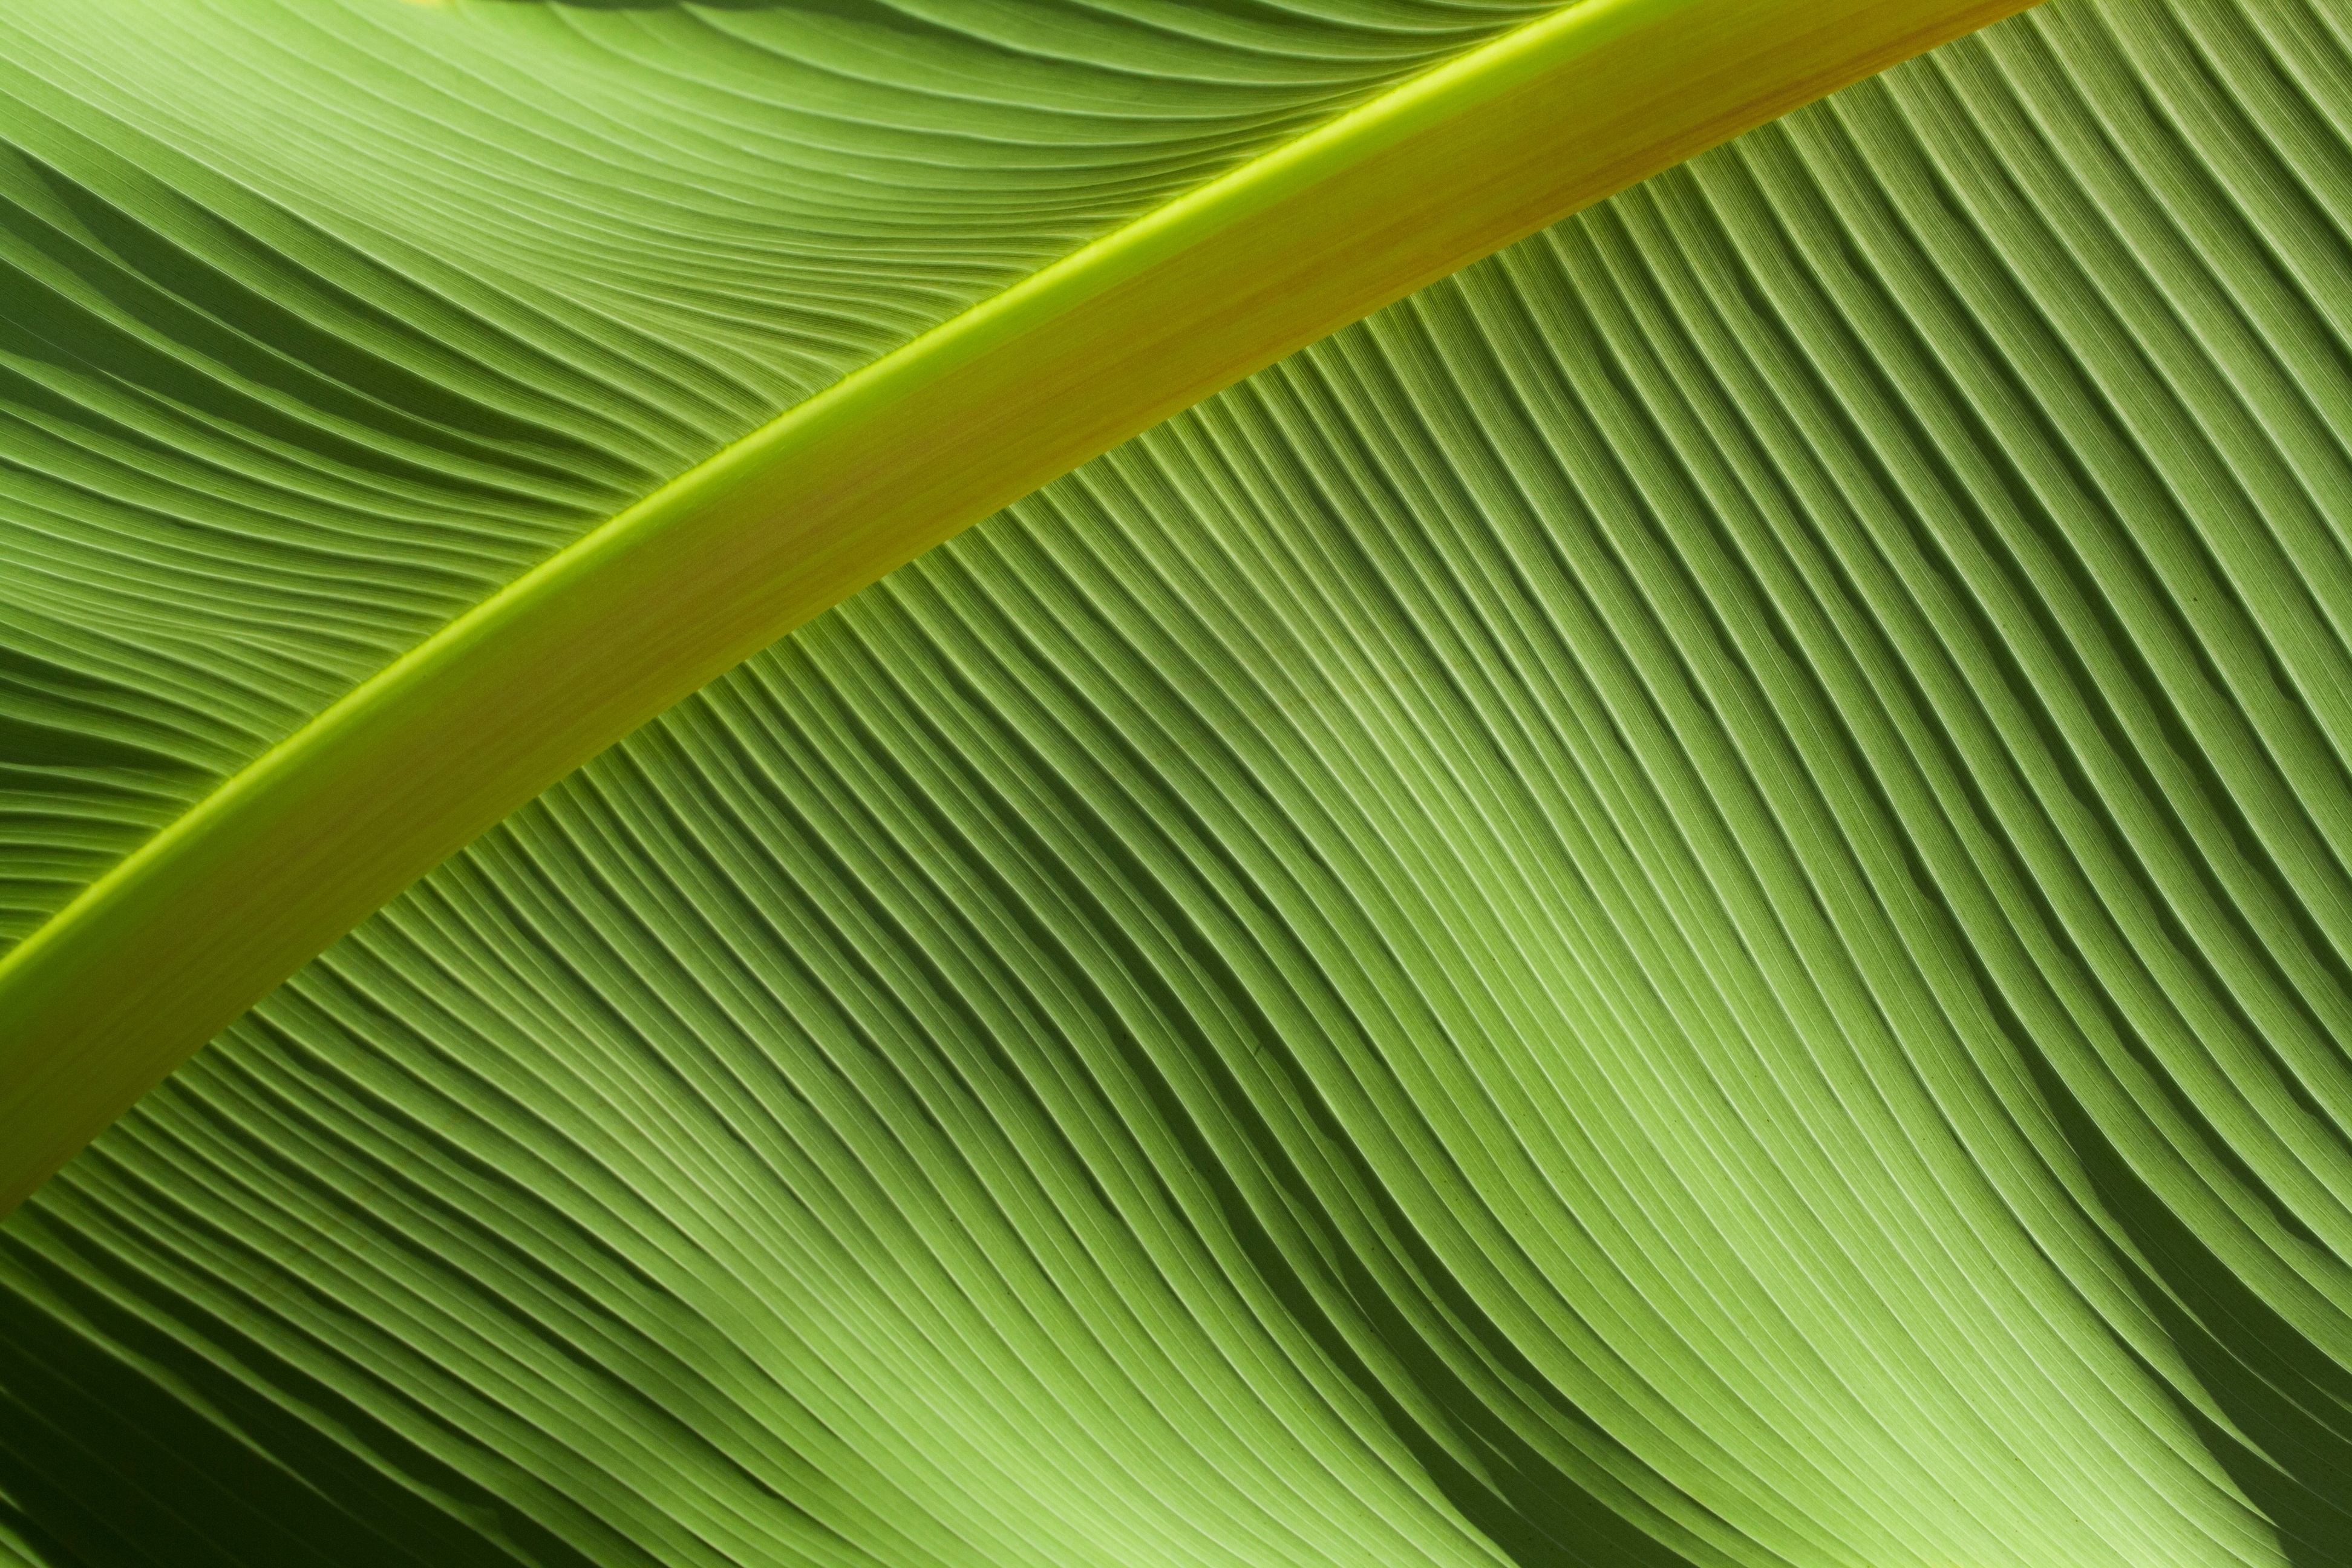
grass, plant, sunlight, texture, leaf, wave, flower, ripple, line, green, botany, yellow, flora, banana leaf, macro photography, grass family, plant stem, land plant, arecales, palm family